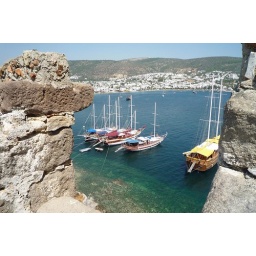
Swimming ships in a wonderfolly clear water in Bodrum, turkey.